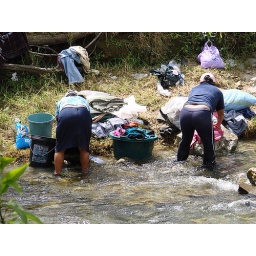
washing clothes in a river in Cuenca